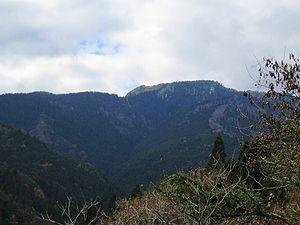
Le mont Myōken – aussi appelé mont Ishihara – est une montagne de 1 135 m d'altitude située à la limite des municipalités de Yabu et Kami dans le district de Mikata de la préfecture de Hyōgo au Japon. Comptant parmi les « 50 monts du Hyōgo », cette montagne fait partie du parc quasi national de Hyonosen-Ushiroyama-Nagisan.